Describe the emotion expressed in this image:  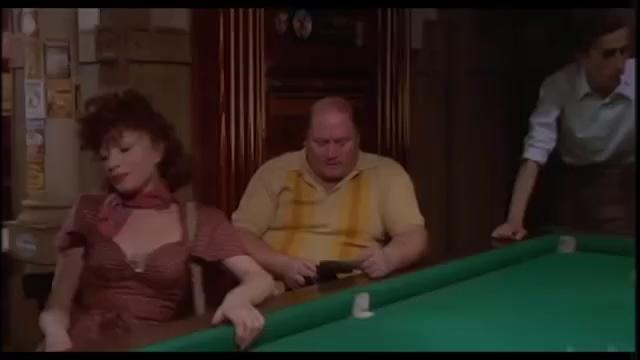
This person displays Pain, valence and arousal with low intensity.